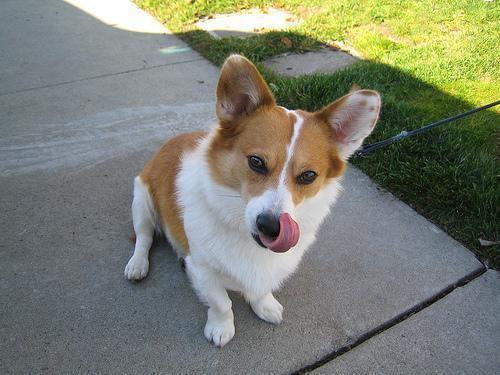
Pembroke